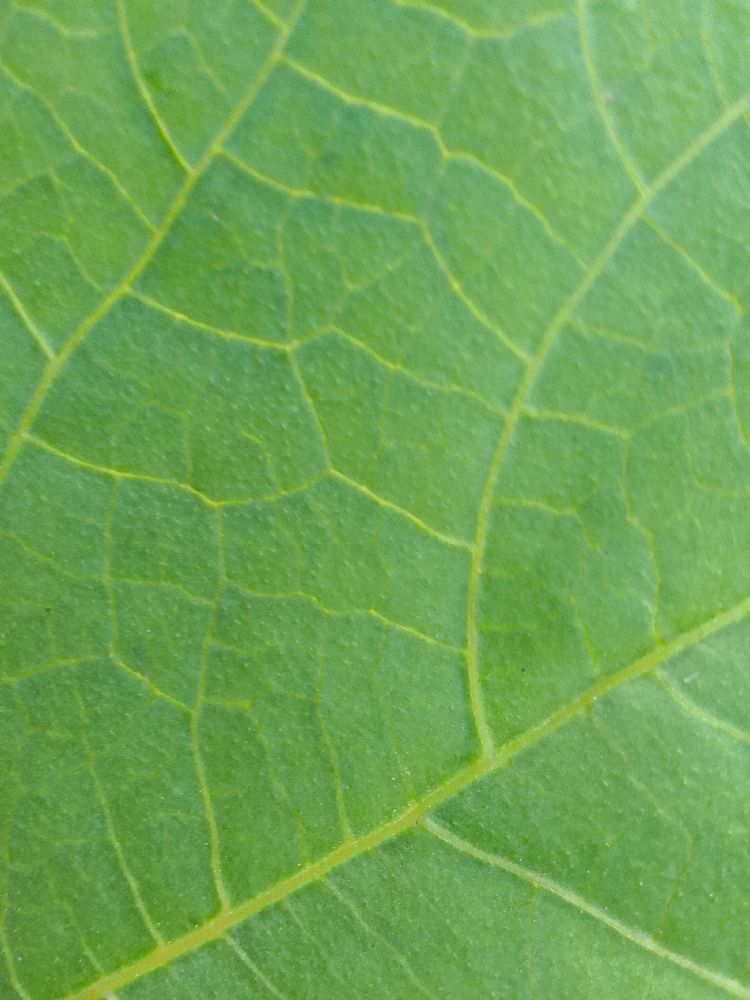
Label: healthy